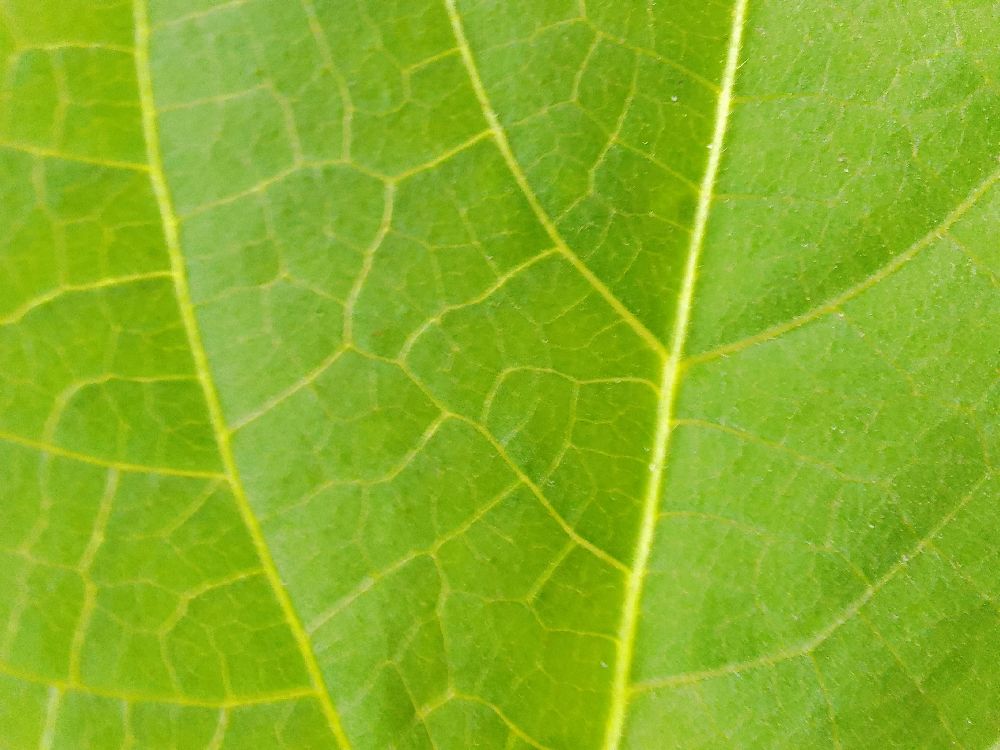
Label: healthy